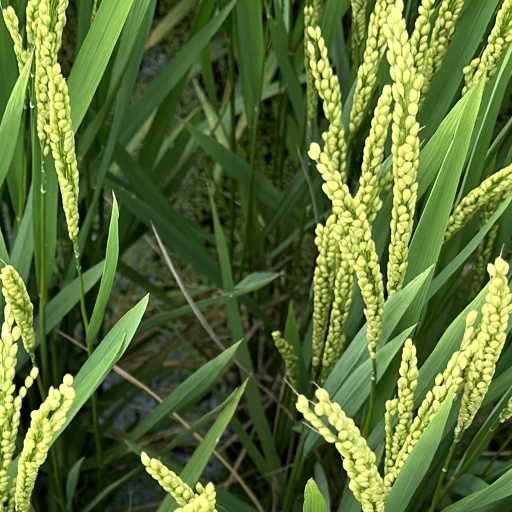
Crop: rice